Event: Ecuador Earthquake
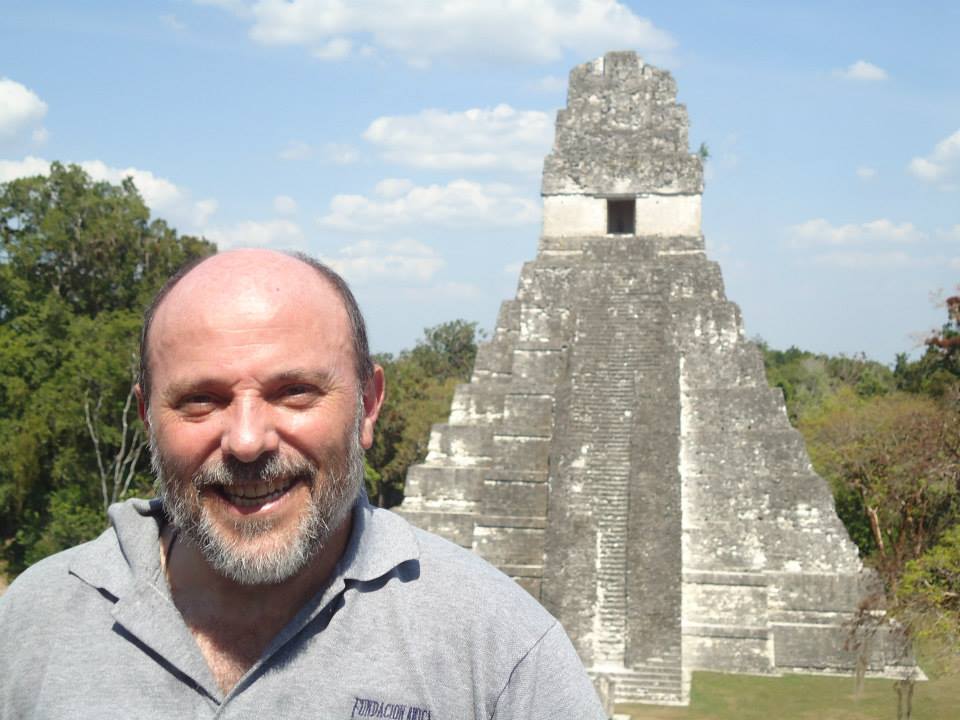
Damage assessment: no_damage